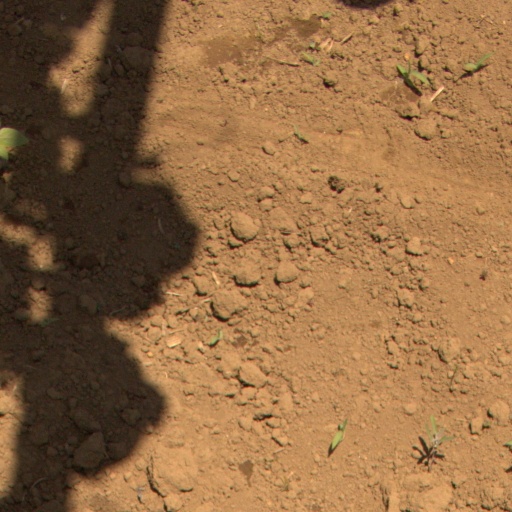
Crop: Jerusalem artichoke